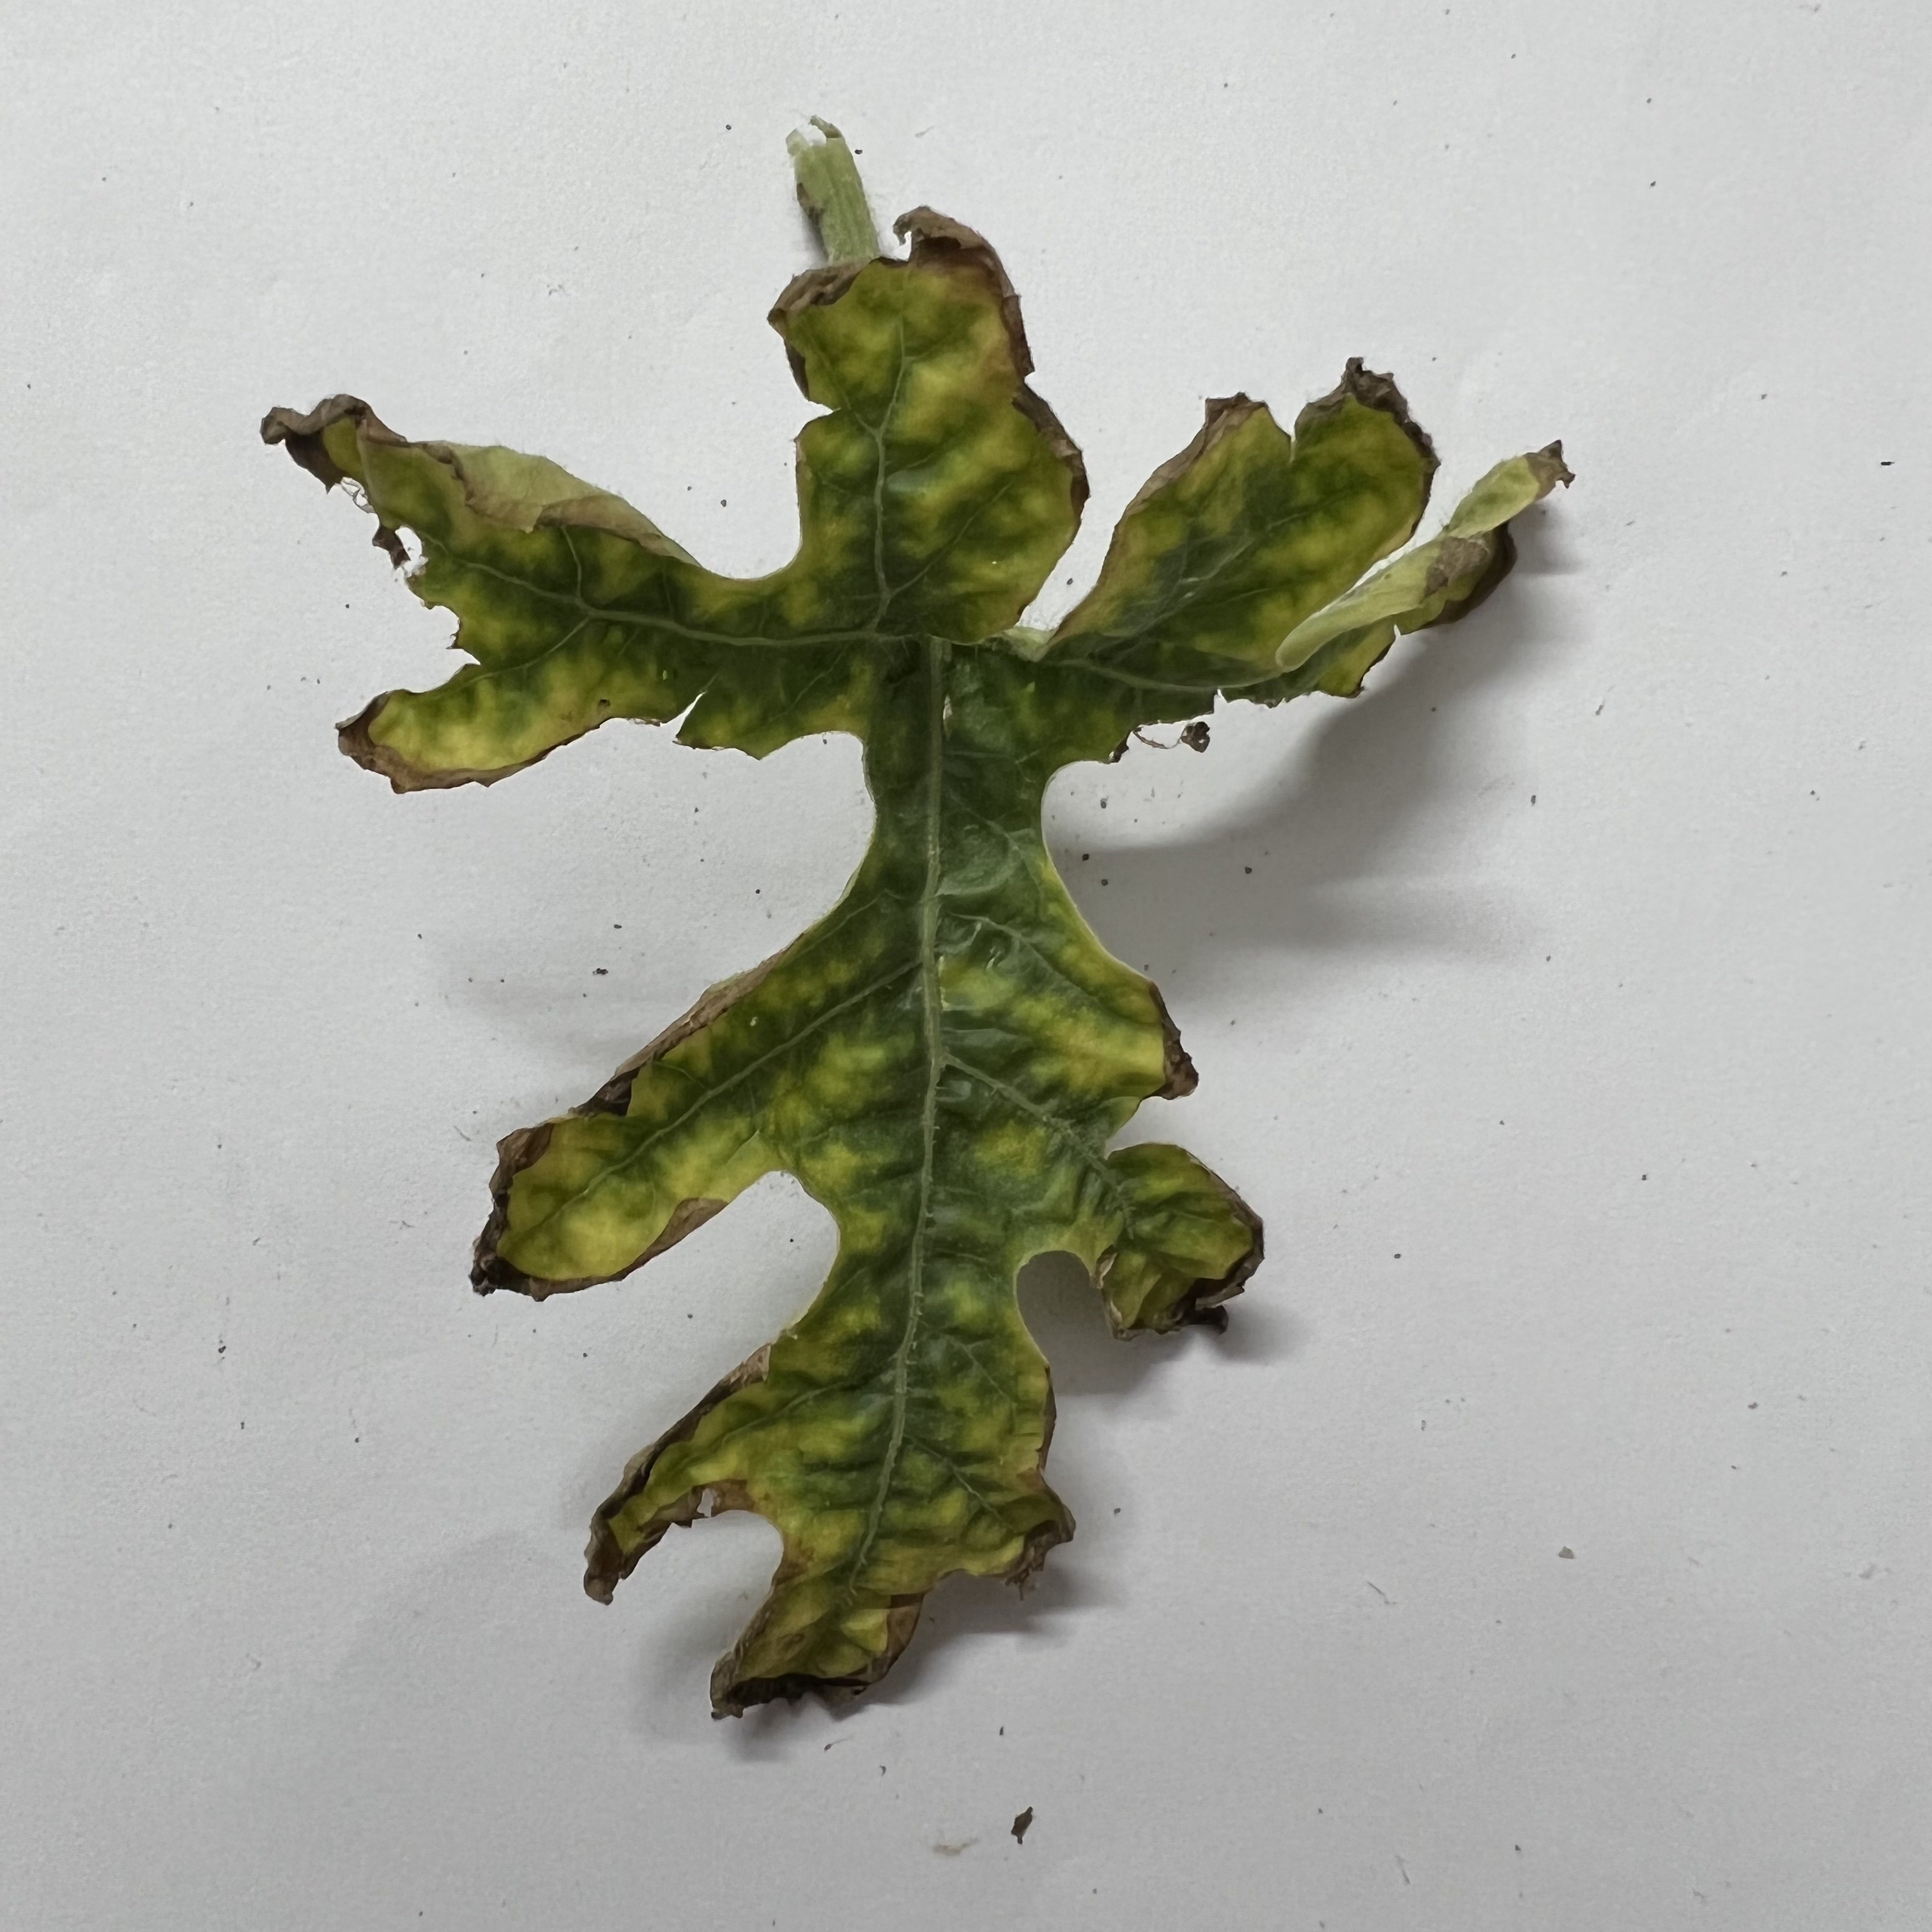
Label: Downy_Mildew